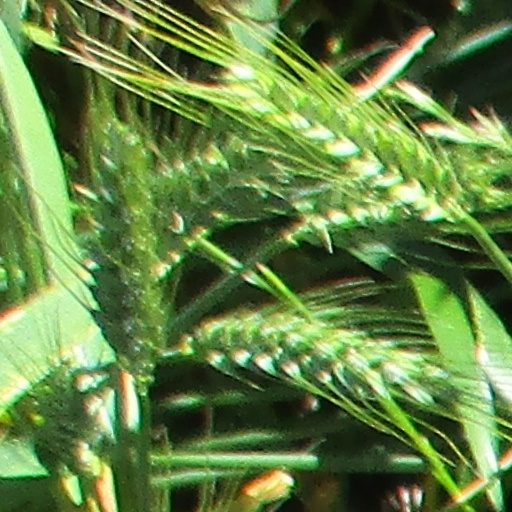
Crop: wheat